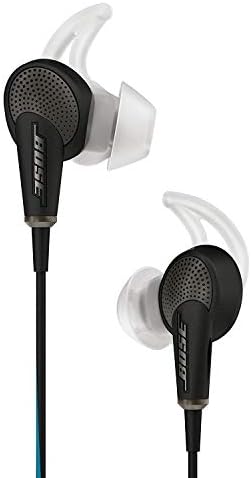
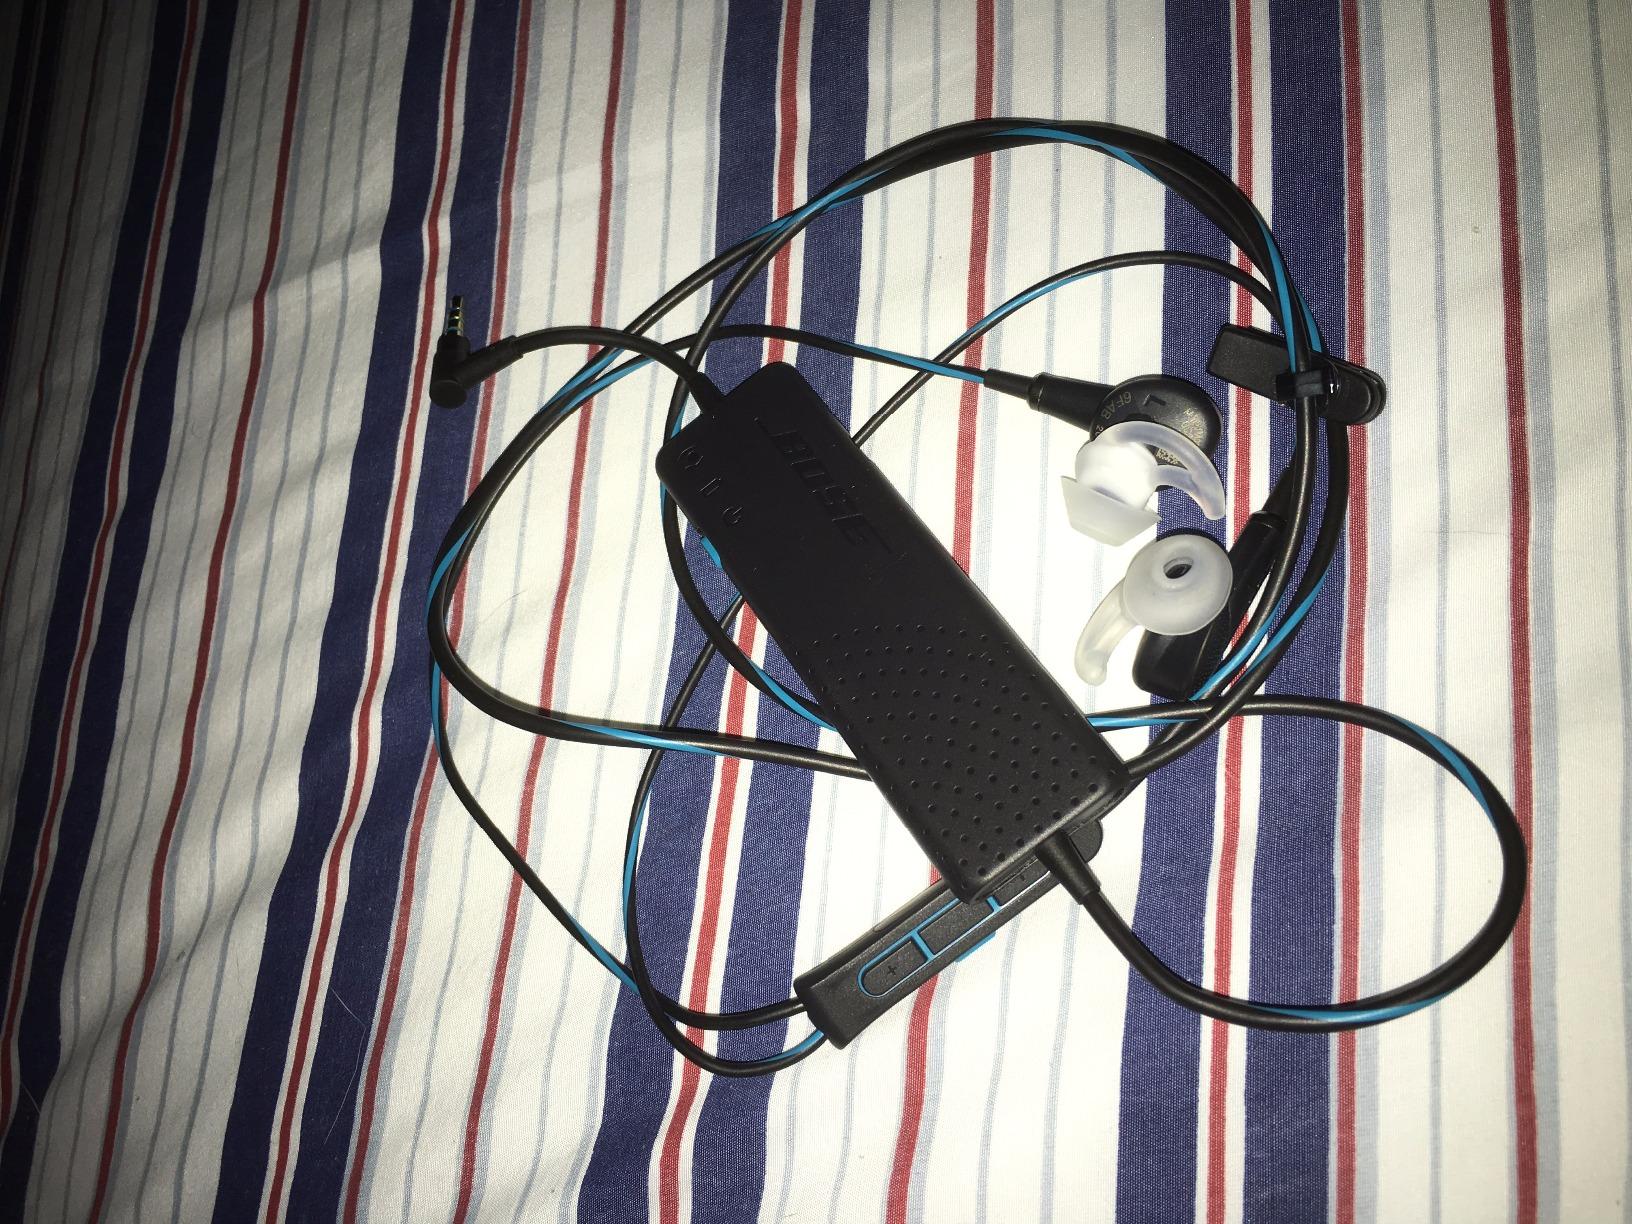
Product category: headphones
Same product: yes